Jeryl Prescott

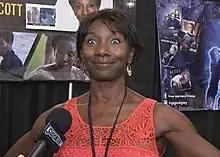
Prescott interviewed in 2017

Jeryl Prescott Gallien (also known as Jeryl Prescott Sales) is an American actress, best known for her roles as Jacqui in "The Walking Dead" (2010-2012; 2016), Madame Xanadu in "Swamp Thing" (2019), and Aktropaw in "Ahsoka" (2023).